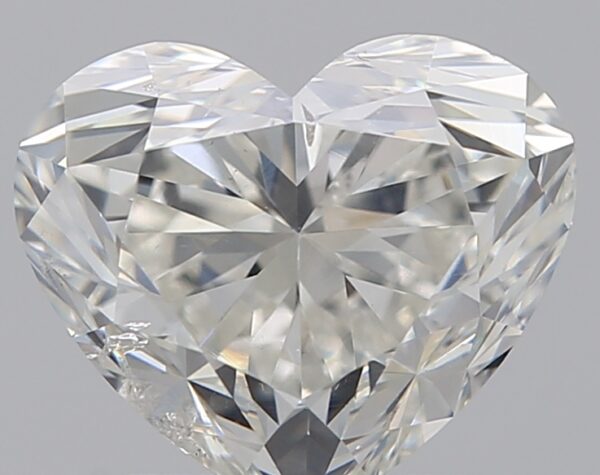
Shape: heart
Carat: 1.51
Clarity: SI2
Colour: I
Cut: EX
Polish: EX
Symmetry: EX
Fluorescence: F
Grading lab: GIA
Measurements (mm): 6.68 x 7.83 x 4.74